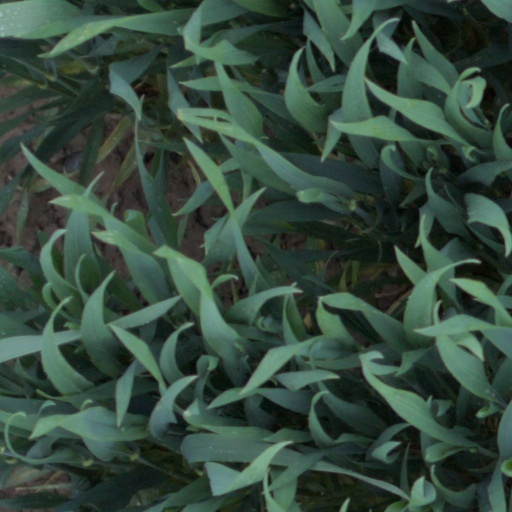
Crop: wheat